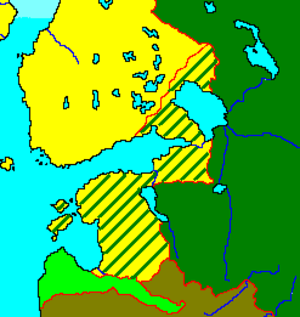
Le Traité de Nystad, ou la paix de Nystad, a été signé le 30 août 1721 à Uusikaupunki, ville actuellement en Finlande mais appartenant à l'époque à la Suède. Ce traité mit fin à la Grande Guerre du Nord et signa la cession du duché d'Estonie, de la Livonie et de l'Ingrie ainsi que d'une grande partie de la Carélie à la Russie. La passation de pouvoir se fit donc entre Frédéric Iᵉʳ de Suède et le tsar Pierre Iᵉʳ de Russie. Il marque l'avènement de la Russie comme puissance européenne et le déclin de la Suède.